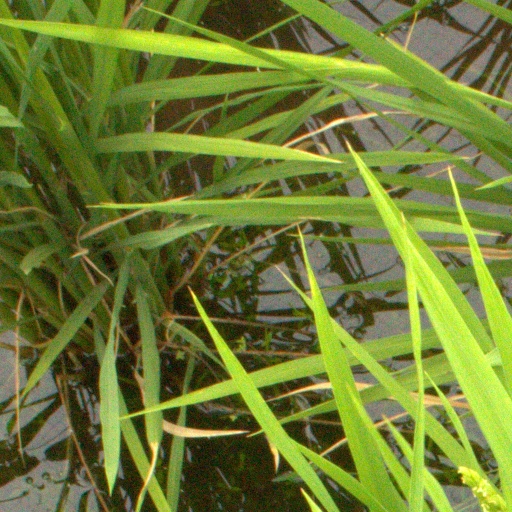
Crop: rice